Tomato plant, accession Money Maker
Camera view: tilt-top (135 deg); turntable rotation: 300 degrees
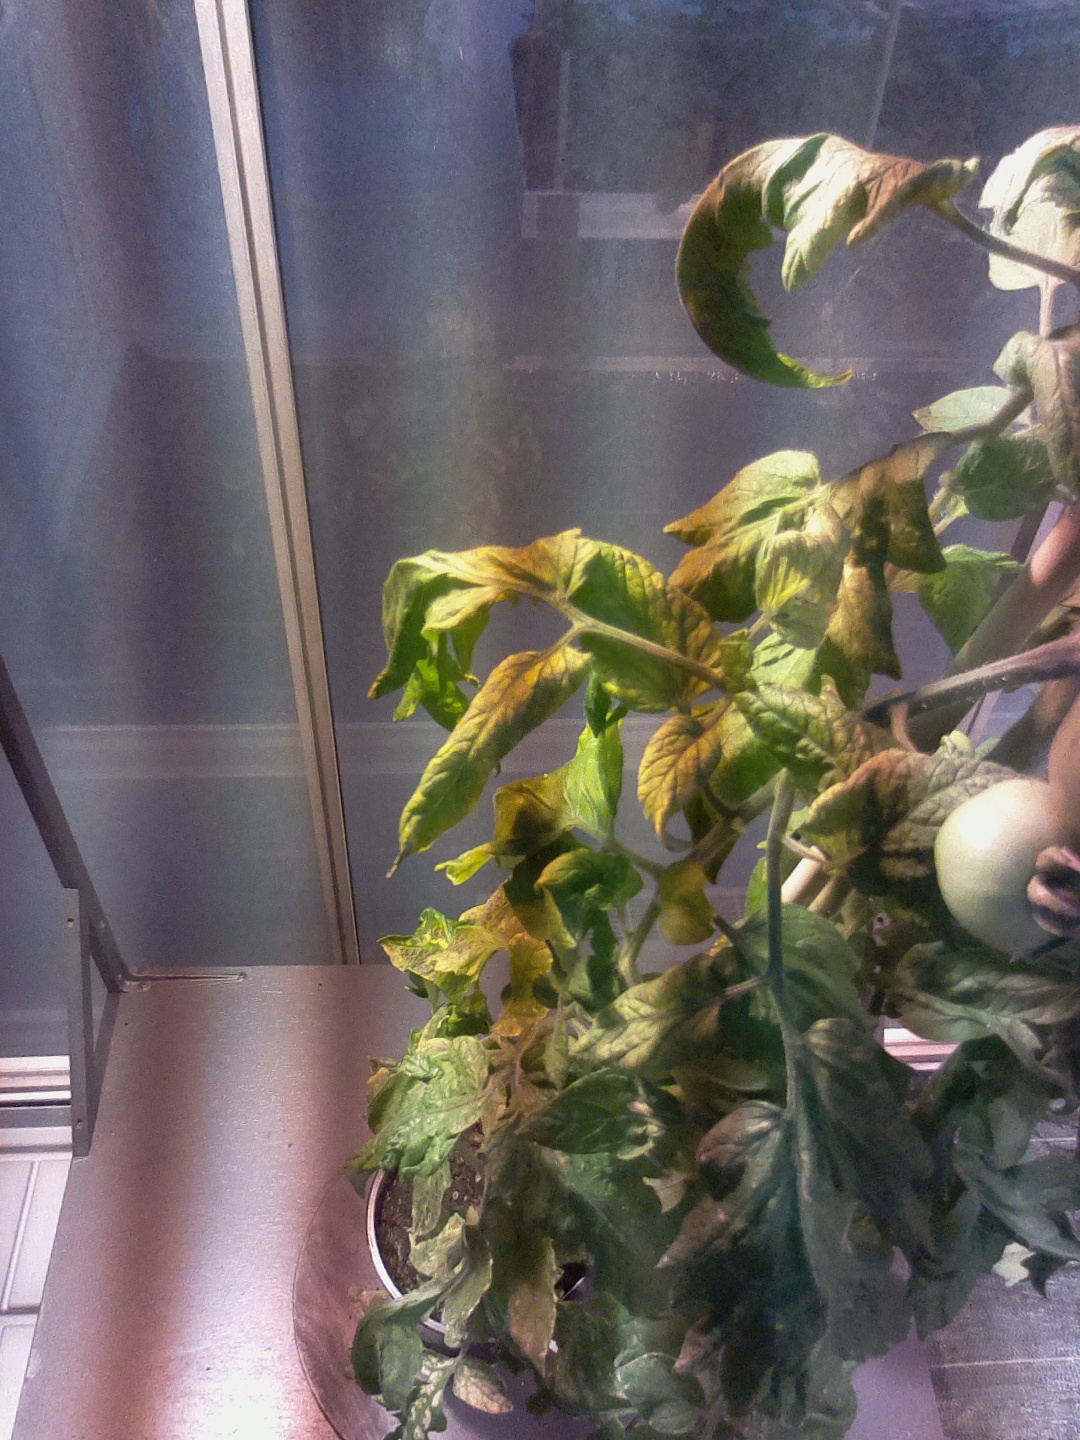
BBCH growth stage 74: 40%-50% of final fruit size